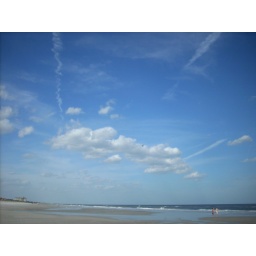
Ocean w/ white lines in the sky 2